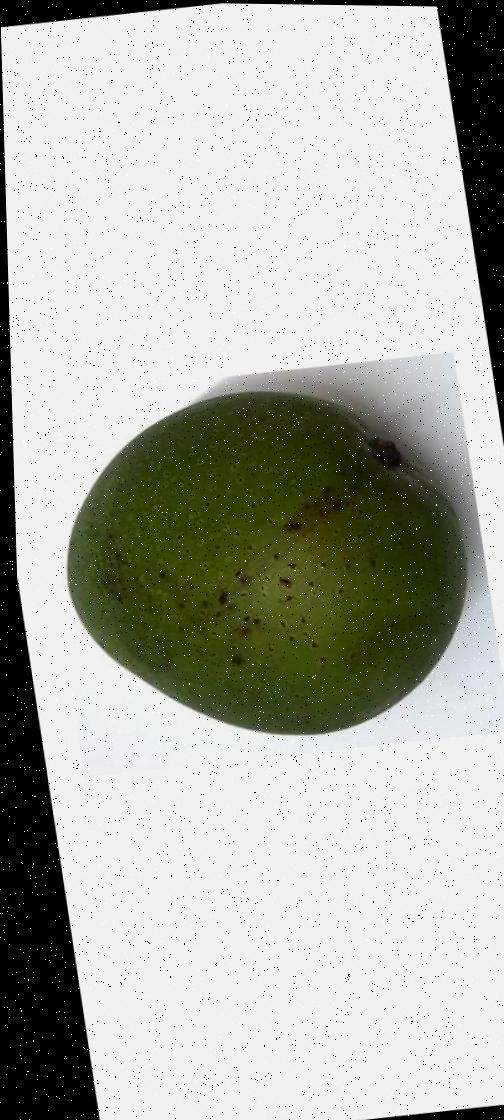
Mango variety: Ashshina Zhinuk